Propaganda in World War II

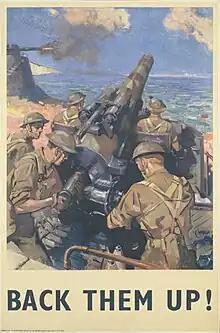
British WWII propaganda poster

Winston Churchill in created the Political Warfare Executive (PWE) for the distribution of propaganda damaging to the morale of the enemy. Foreign language broadcasts of the BBC World Service were central to gaining influence over the German people. Goebbels, before committing suicide, remarked, "Enemy propaganda is beginning to have an uncomfortably noticeable effect on the German people... British broadcasts have a grateful audience".